Nakoruru

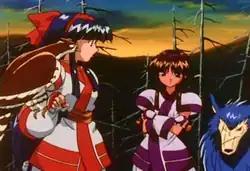

Nakoruru is a rather petite girl that is 153 cm tall. An alternate, palette swap version of her with tanned skin, different colors of hair and eyes, and a bigger chest is the Bust Nakoruru (羅刹ナコルル, "Rasetsu Nakoruru") or EX Nakoruru, a recurring "Easter egg" type character that eventually evolved into Rera. Popularly known as , she is a crueler and cockier version of Nakoruru, more violent about fulfilling her mission to protect nature, and her companion is Shikuru the wolf. In the 1999 anime film "Samurai Spirits 2: Asura Zanmaden", Rera tries to support her host in giving up fighting for a while, but eventually she understands Nakoruru in what has to be done to help Shiki. Nakoruru leaves to help Shiki, but not before Rera warns her that if she doesn't succeed, she will kill her host. Rera later appears at the end of the film telling Nakoruru to be safe on her journey. In the fan service oriented fighting game "SNK Heroines: Tag Team Frenzy", Nakoruru appears as default in a "sexy vampire" costume with a bat as her animal, while in "The King of Fighters XIV" she can be dressed up in a modern schoolgirl uniform of the "Kamuikotan Private High School".